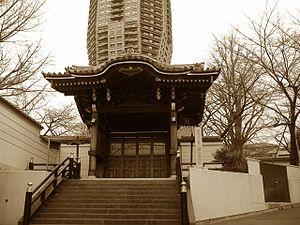
Le Zenpuku-ji, aussi connu sous le nom Azabu-san, est un temple de l'école Jōdo Shinshū situé dans le district d'Azabu de Tokyo au Japon. C'est l'un des plus anciens temples de Tokyo après le Sensō-ji d'Asakusa.
Moto-Azabu est un district de l'arrondissement de Minato à Tokyo au Japon.